List of birds of Namibia

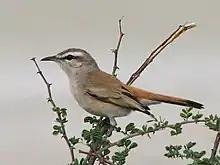
Kalahari scrub-robin

Old World flycatchers are a large group of small passerine birds native to the Old World. They are mainly small arboreal insectivores. The appearance of these birds is highly varied, but they mostly have weak songs and harsh calls.